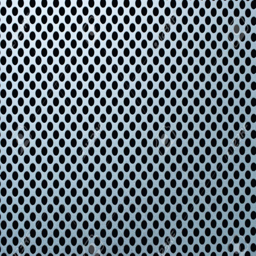
the metal plate with many small circular holes stock photo - 14481833